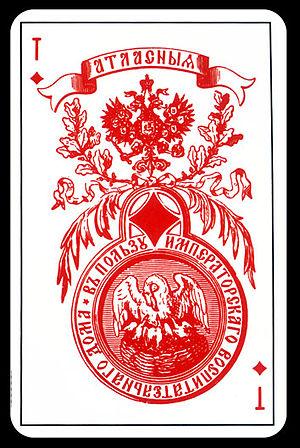
L'as de carreau est une carte à jouer.
L'as est une valeur de carte à jouer, correspondant au nombre 1.
Le jeu de cartes français ou jeu de 52 cartes est un jeu de cartes organisées en deux couleurs : noir et rouge et en quatre enseignes françaises : trèfle, carreau, cœur, pique. Les « enseignes » sont plus généralement appelées couleurs.